Museo de la Masacre de Ponce

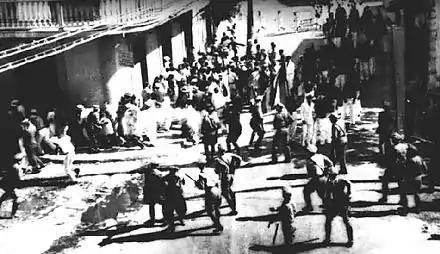
Photojournalist's picture of the actual massacre event, on Marina and Aurora streets, with Casa de la Masacre in the background.

The Ponce Committee of the Nationalist Party had its headquarters at 32 Marina Street. This was a corner property that bordered Aurora Street, and had been used as the committee's meeting hall for over 10 years. In 1937, the local committee made plans for the annual celebration of the abolition of slavery in Puerto Rico, which had taken place on March 22, 1873. The date chosen for the 64th anniversary commemoration of the abolition of slavery was March 21, 1937.